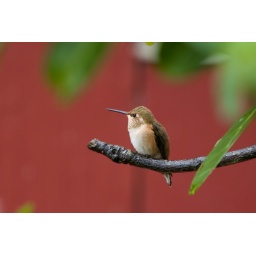
Resting in a magnolia tree between sips on the red hot pokers.